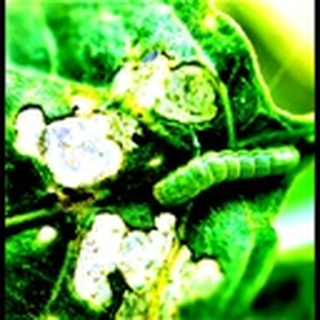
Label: cotton_army_worm